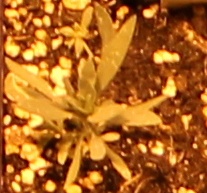
Label: Kochia